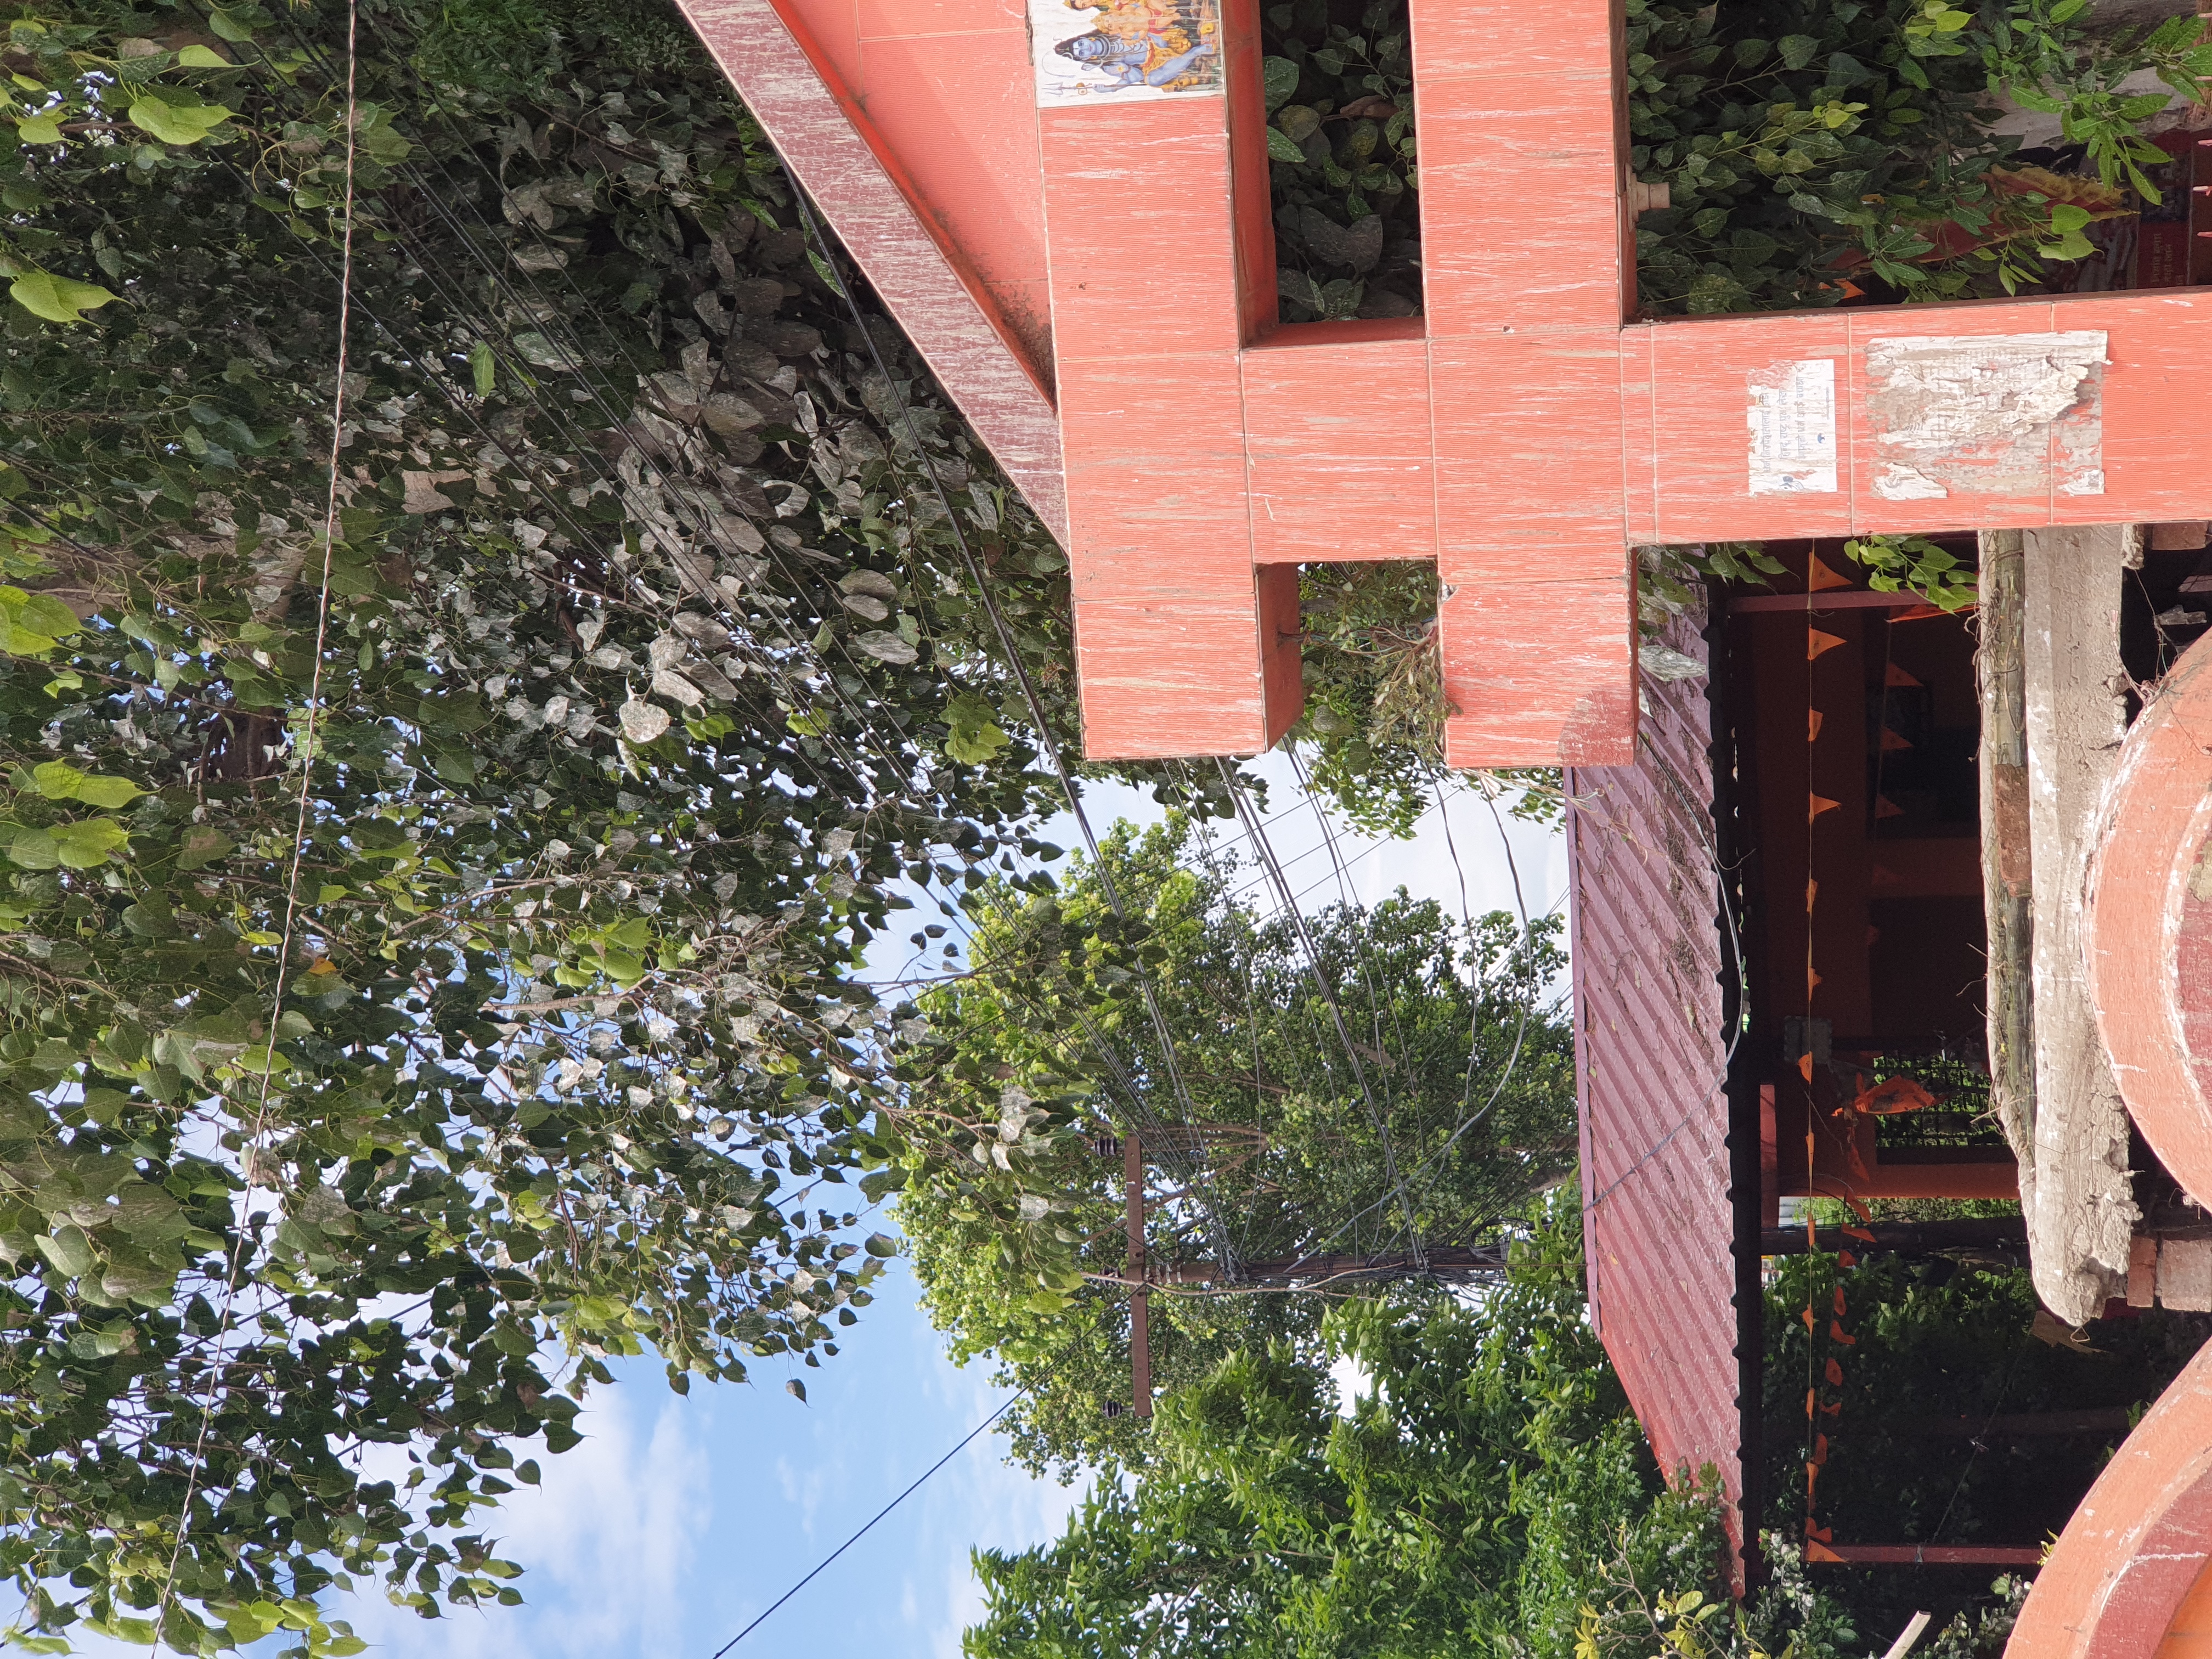
Heritage site: Bhairahawa_Hanuman_Temple